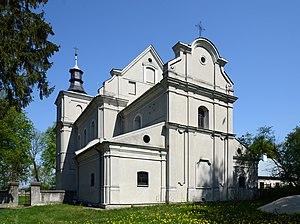
Jeleniec est un village polonais de la gmina de Stanin dans le powiat de Łuków de la voïvodie de Lublin dans l'est de la Pologne.